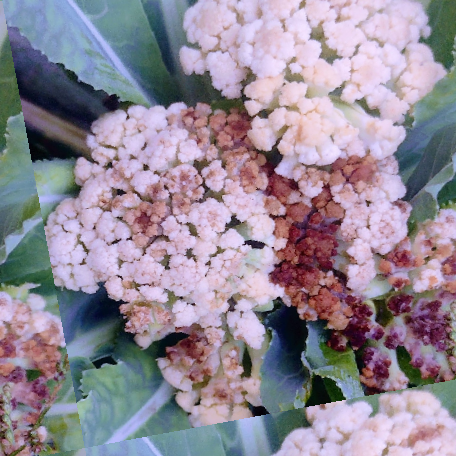
Label: Bacterial spot rot